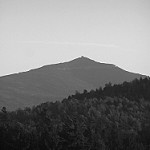
Label: B & W